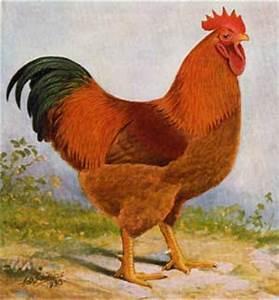
chicken